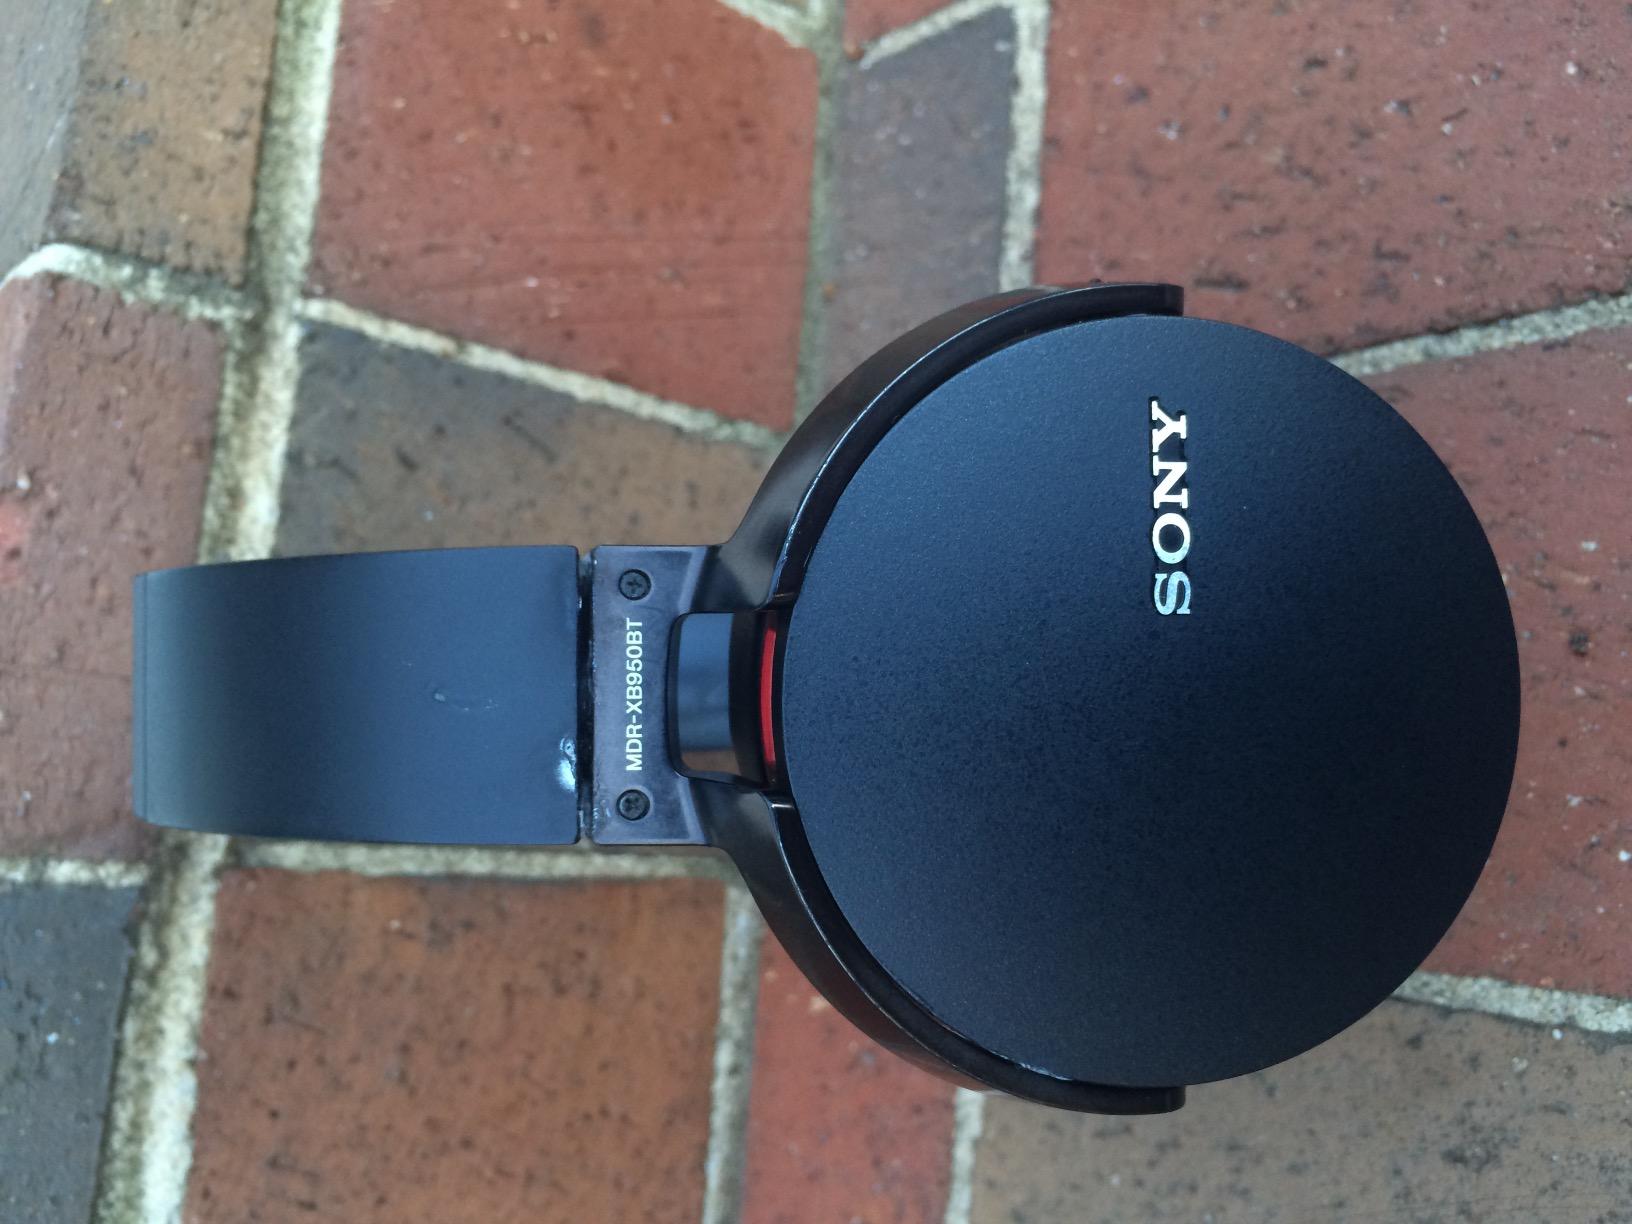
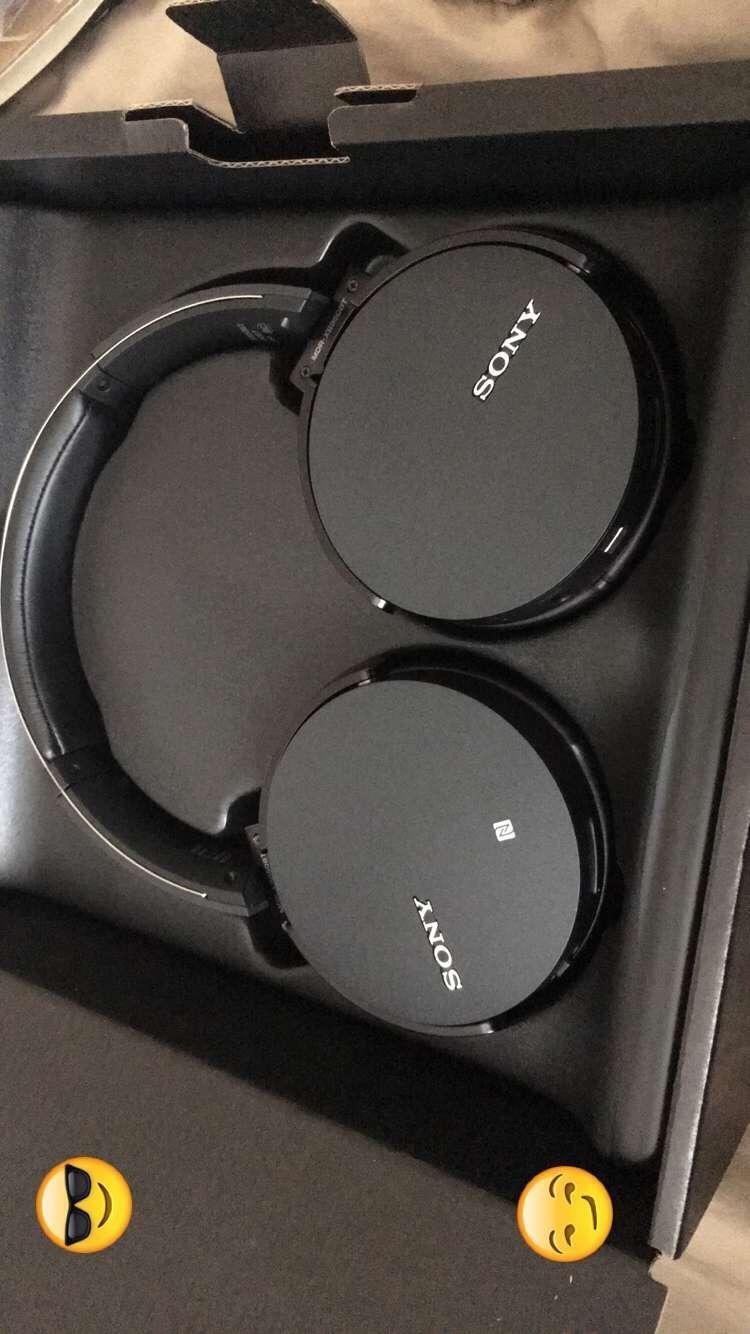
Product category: headphones
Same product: yes